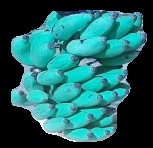
Variety: elakki-bale
Grade: grade3